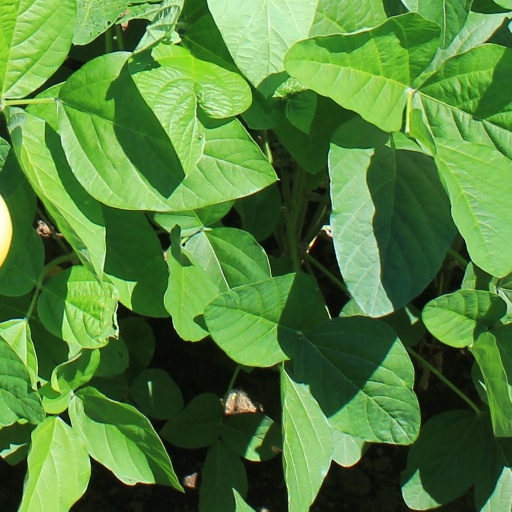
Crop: soybean